Nederwaard Molen No.2

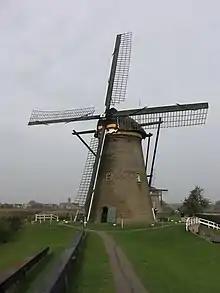

Nederwaard Molen No.2 is one of the Kinderdijk windmills, in the Dutch municipality of Molenlanden.